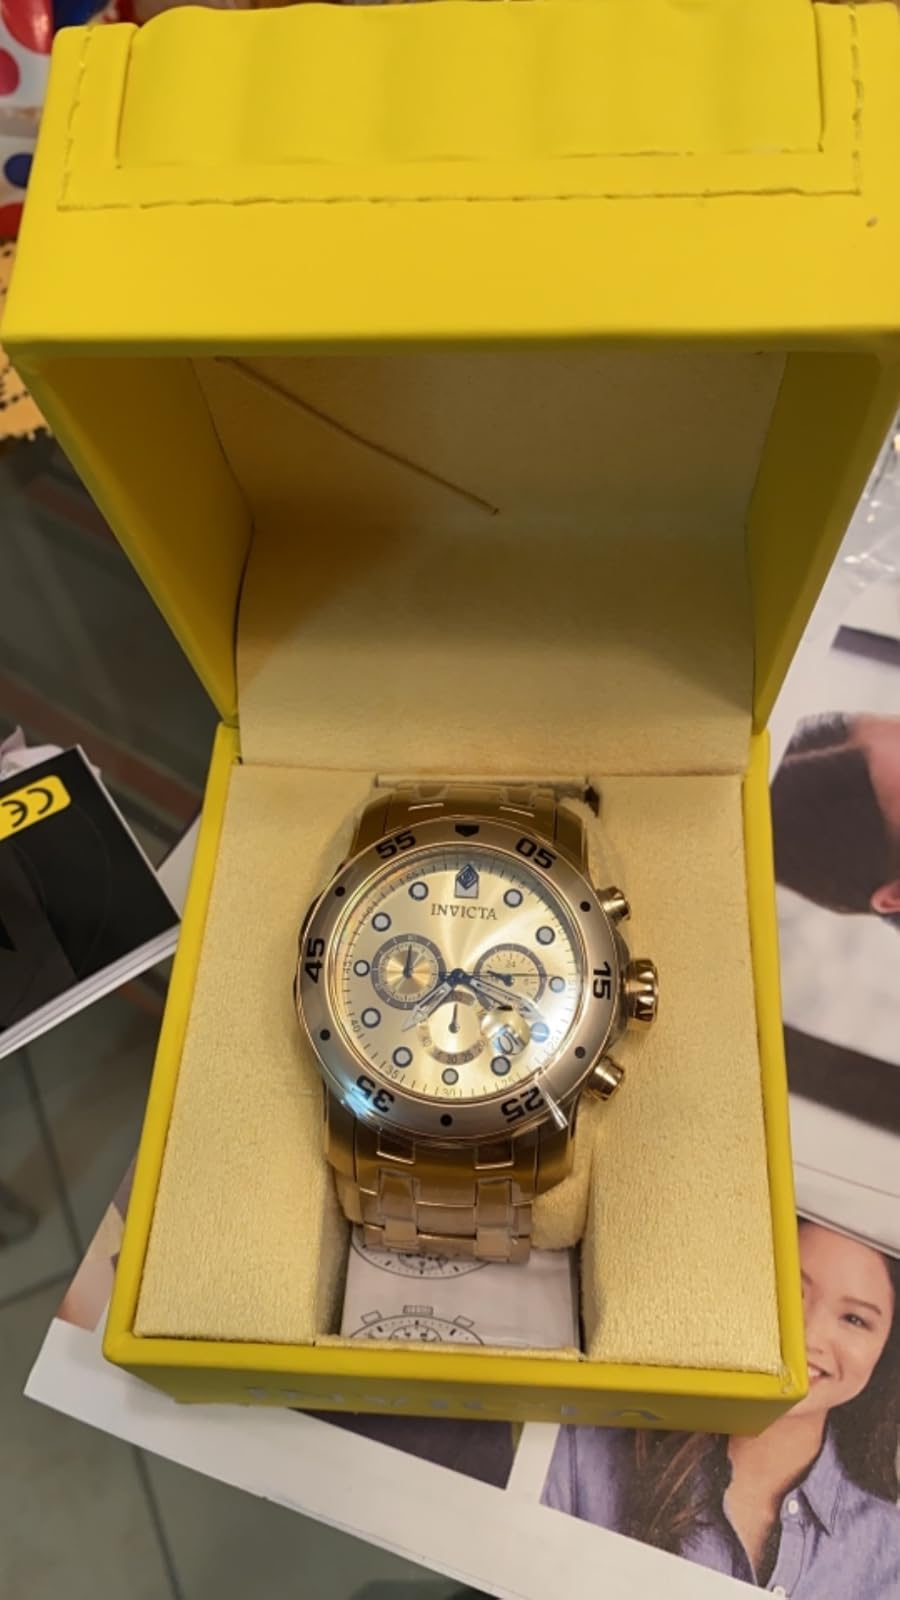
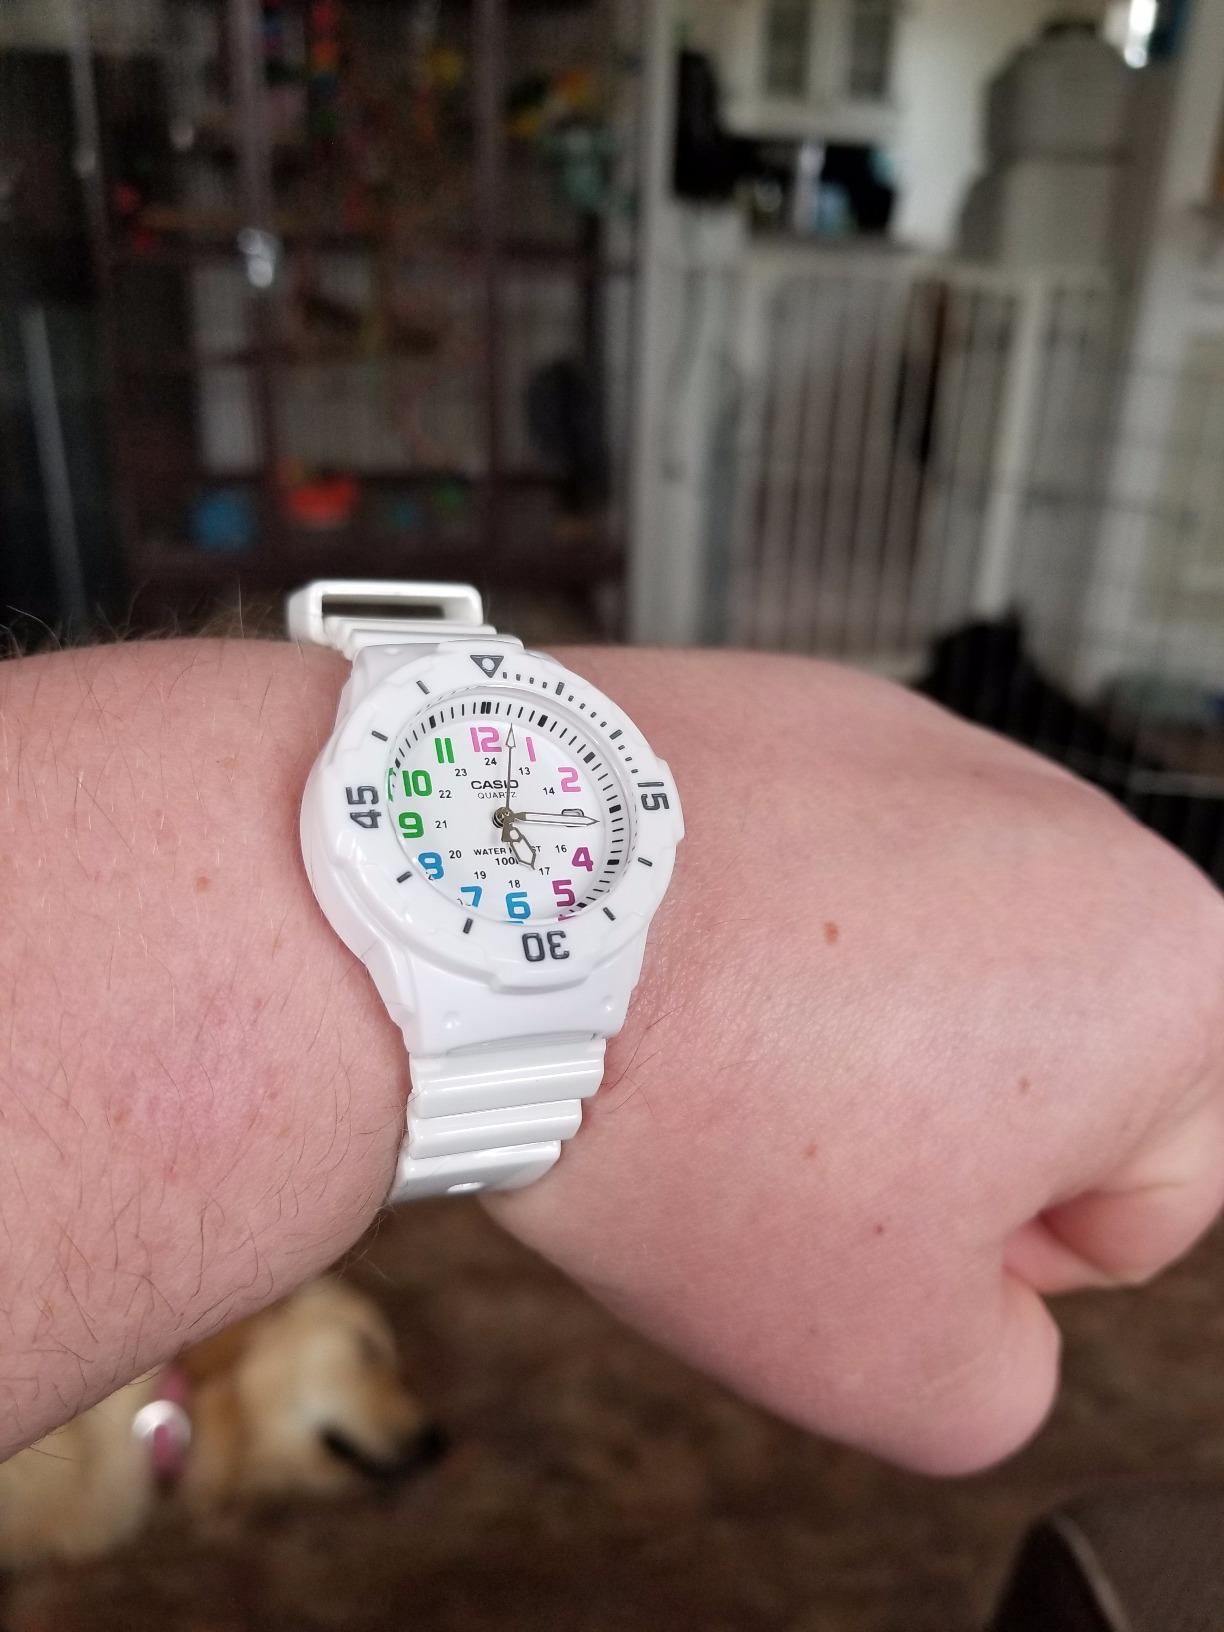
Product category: accessories_watch
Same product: no